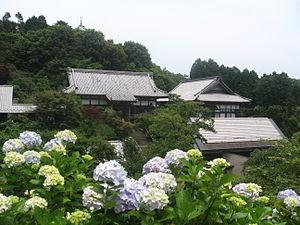
Le Myōhōshō-ji est un temple bouddhiste situé dans la ville de Ōtaki, préfecture de Chiba au Japon. Il appartient à la secte Nichiren du bouddhisme japonais. Le temple reçoit en 1253 son nom qui fait référence à la première ligne du Sūtra du Lotus. Le Myōhōshō-ji se trouve au fond de la chaîne des collines de Bōsō au centre de la péninsule de Bōsō. Le temple, presque entièrement tombé en ruines en 1904, est progressivement reconstruit par les fidèles Nichiren à partir de 1931.